Invictarx

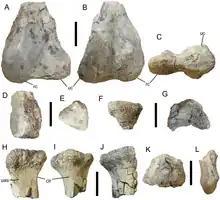
Limb elements of referred specimen.

All of the appendicular elements incomplete and poorly preserved. Although the distal end of the left humerus is crushed, the ulnar condyle was larger than the radial condyle. As in other nodosaurids, the radial condyle was sub spherical shaped and matches the circular shape of the proximal end of the radius. The distal end of the ulna is broken and in poor condition. The distal ends of the ulnae resemble those of "Sauropelta" and "Niobrarasaurus". The left radius consist of only a fragment while the right radius is more complete. The fragment of the left radius reveals little about the element’s morphology. The proximal articulation surface of the radii are shallowly concave and circular. In cross-section, the shaft of the radii are sub circular. The sides of the shaft of the radius forms an almost flat surface to articulate with the ulna. A metacarpal assigned to one of the referred specimens lacks the proximal and distal ends, and the morphology, orientation, and placement of the metacarpal is unknown.